Joseph Brittan

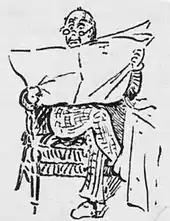
Joseph Brittan caricature

Before they emigrated, Joseph and Guise Brittan had been proprietors of the "Sherborne Mercury", a newspaper covering Dorset and outlying areas. In his new country Brittan continued this line of work, becoming the founder, proprietor and editor, of the "Canterbury Standard", published from 1854 to 1866. The advertisement announcing this new paper appeared in the "Lyttelton Times" in August 1853. Owned in part by William Thomson and James Willis, the paper was first published on 3 June 1854, and became the third newspaper in Canterbury, following the "Lyttelton Times" (first published in 1851) and the short-lived "Guardian and Canterbury Advertiser" (published for three months in 1852).